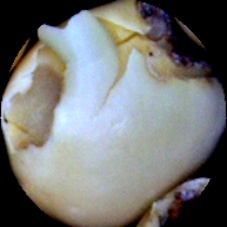
Label: Broken